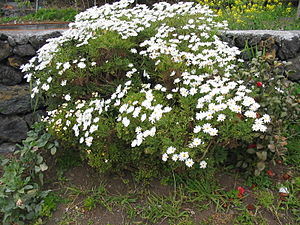
Almindelig buskmargerit
Almindelig buskmarguerit (Argyranthemum frutescens).
Almindelig buskmarguerit (Argyranthemum frutescens).
Almindelig buskmargerit er en kurvblomst med gule skivekroner og hvide eller gule randkroner, der oprindeligt stammer fra De Kanariske Øer. I Danmark anvendes den som udplatningsplante og ses sjældent som afskårne blomster; det gør derimod krydsninger mellem marguerit og Argyranthemum-arter.